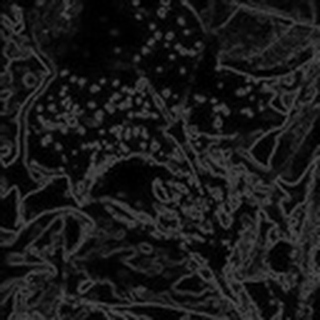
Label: cotton_aphids